Air Perú

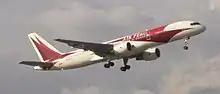
An Air Perú Boeing 757-200 departing from Fort Lauderdale–Hollywood International Airport in 2008

In December 2007, Air Perú flew charter flights to Miami and Washington, D.C. operated for Primaris Airlines.